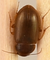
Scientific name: Amara quenseli
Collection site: Onaqui NEON (ONAQ), plot ONAQ_016